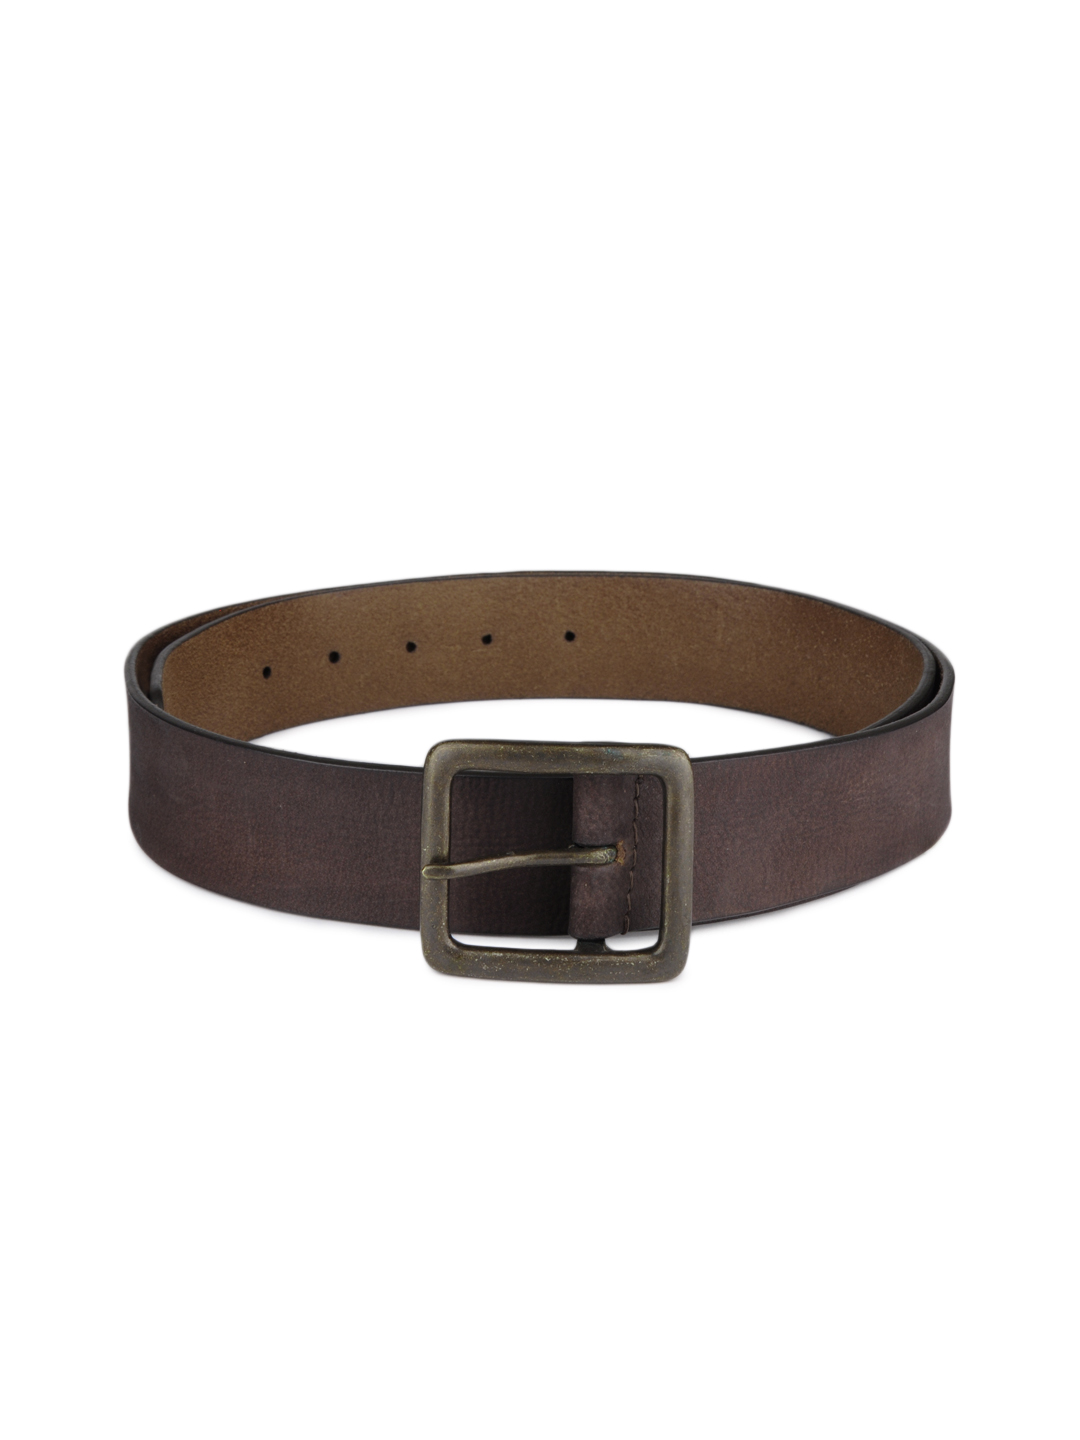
Wrangler Men Brown Belt
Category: Accessories / Belts / Belts
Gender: Men
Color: Brown
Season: Summer 2012
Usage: Casual